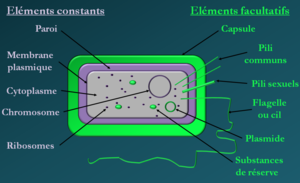
Structure de la cellule bactérienne
Le terme bactérie est un nom vernaculaire qui désigne certains organismes vivants microscopiques et procaryotes présents dans tous les milieux. Le plus souvent unicellulaires, elles sont parfois pluricellulaires, la plupart des espèces bactériennes ne vivant pas individuellement en suspension, mais en communautés complexes adhérant à des surfaces au sein d'un gel muqueux.